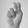
ASL letter: N